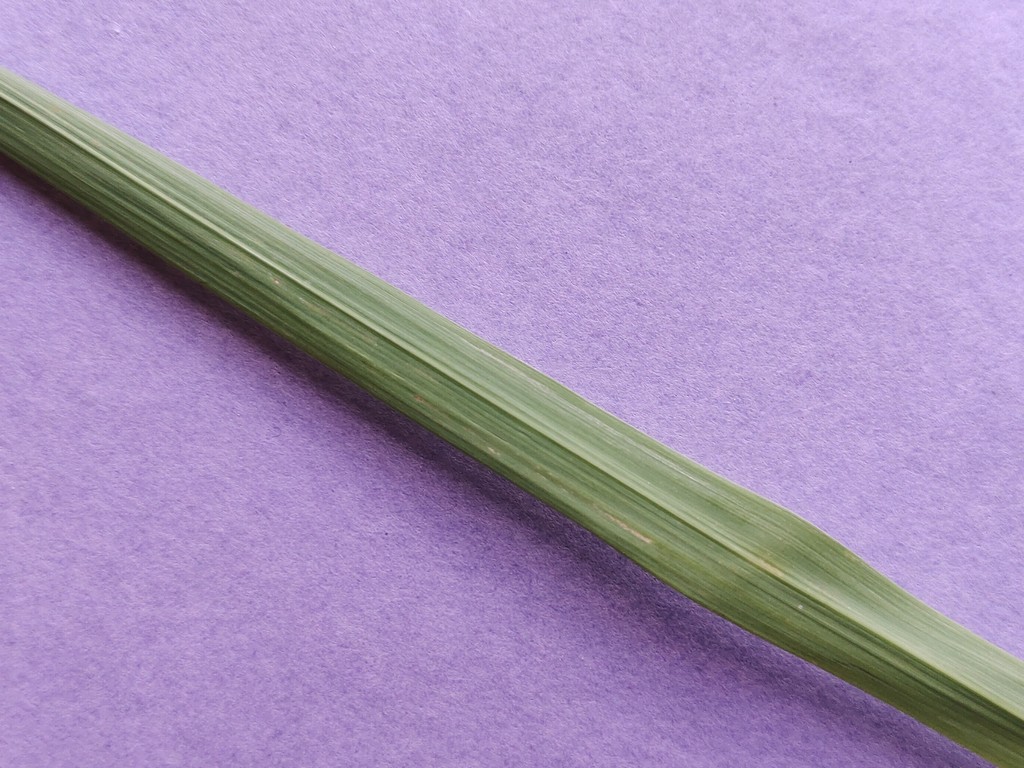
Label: Healthy